13th Brigade (Australia)

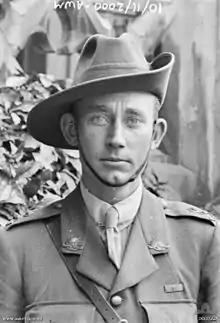
Lieutenant Clifford Sadlier, who received the Victoria Cross for his actions around Villers-Bretonneux in April 1918, while serving with the 51st Battalion.

After undertaking a period of training in Egypt where it had been formed, the 13th Brigade sailed from Alexandria for France on 5 June 1916 upon three transports: "Arcadian", "Ivernia" and "Japanese Prince". Upon landing in Marseilles on 11 June, the brigade was transported north by rail. In mid-June, the brigade entered the front line for the first time, moving into a sector near Petillon, in France, relieving the 3rd Brigade.